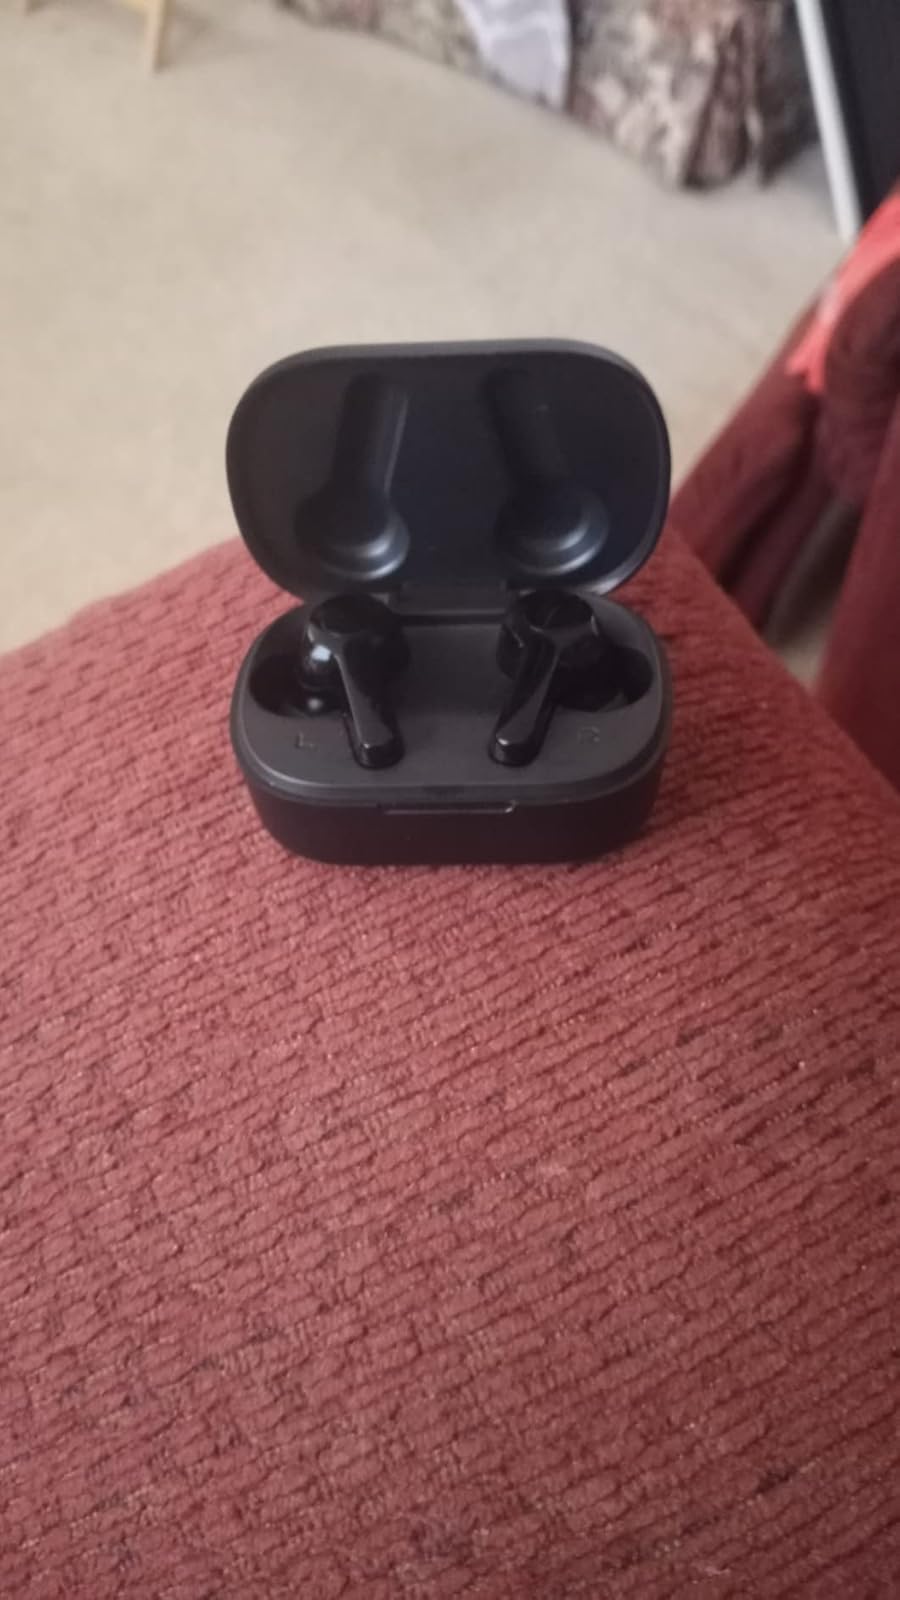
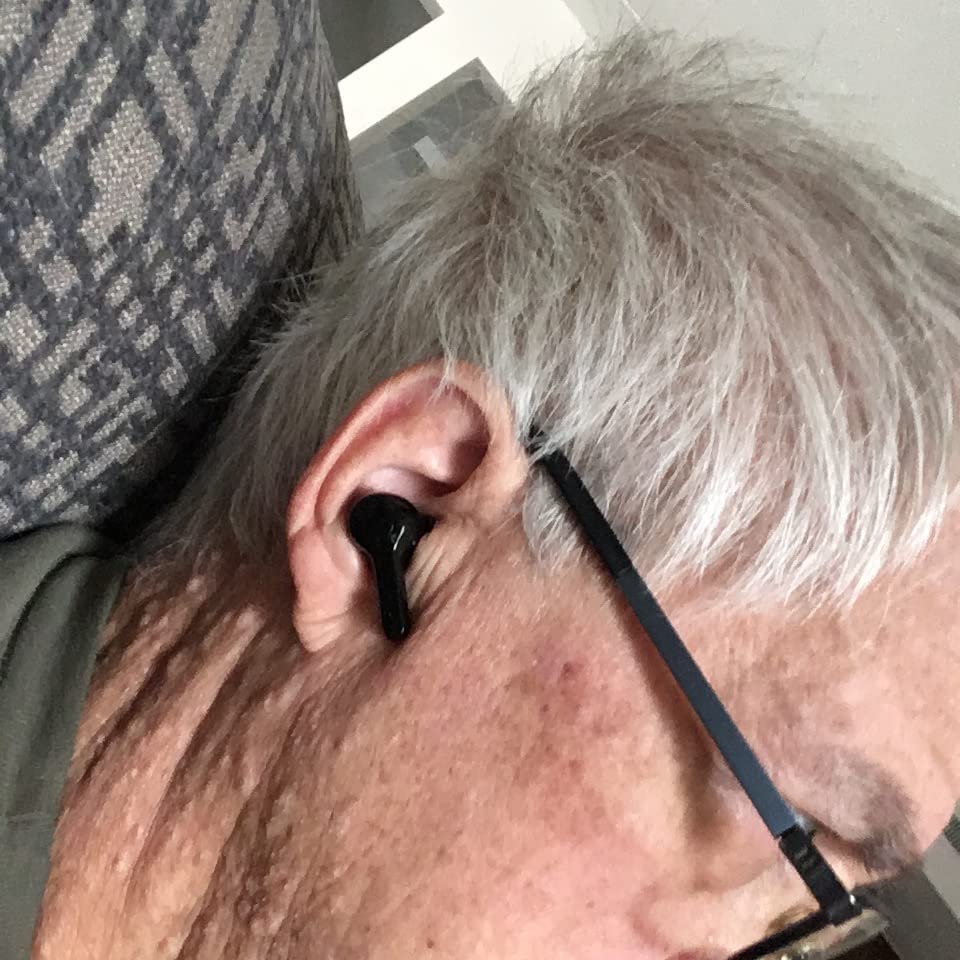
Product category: earbuds
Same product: yes